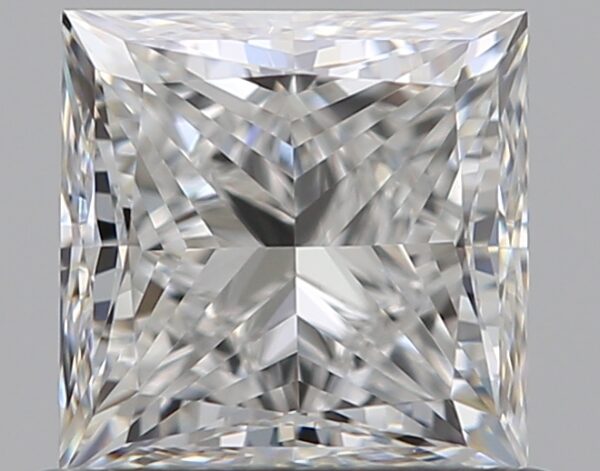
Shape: princess
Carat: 0.71
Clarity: IF
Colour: F
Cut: EX
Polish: EX
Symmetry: VG
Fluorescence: N
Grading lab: GIA
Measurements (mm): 4.71 x 4.7 x 3.43